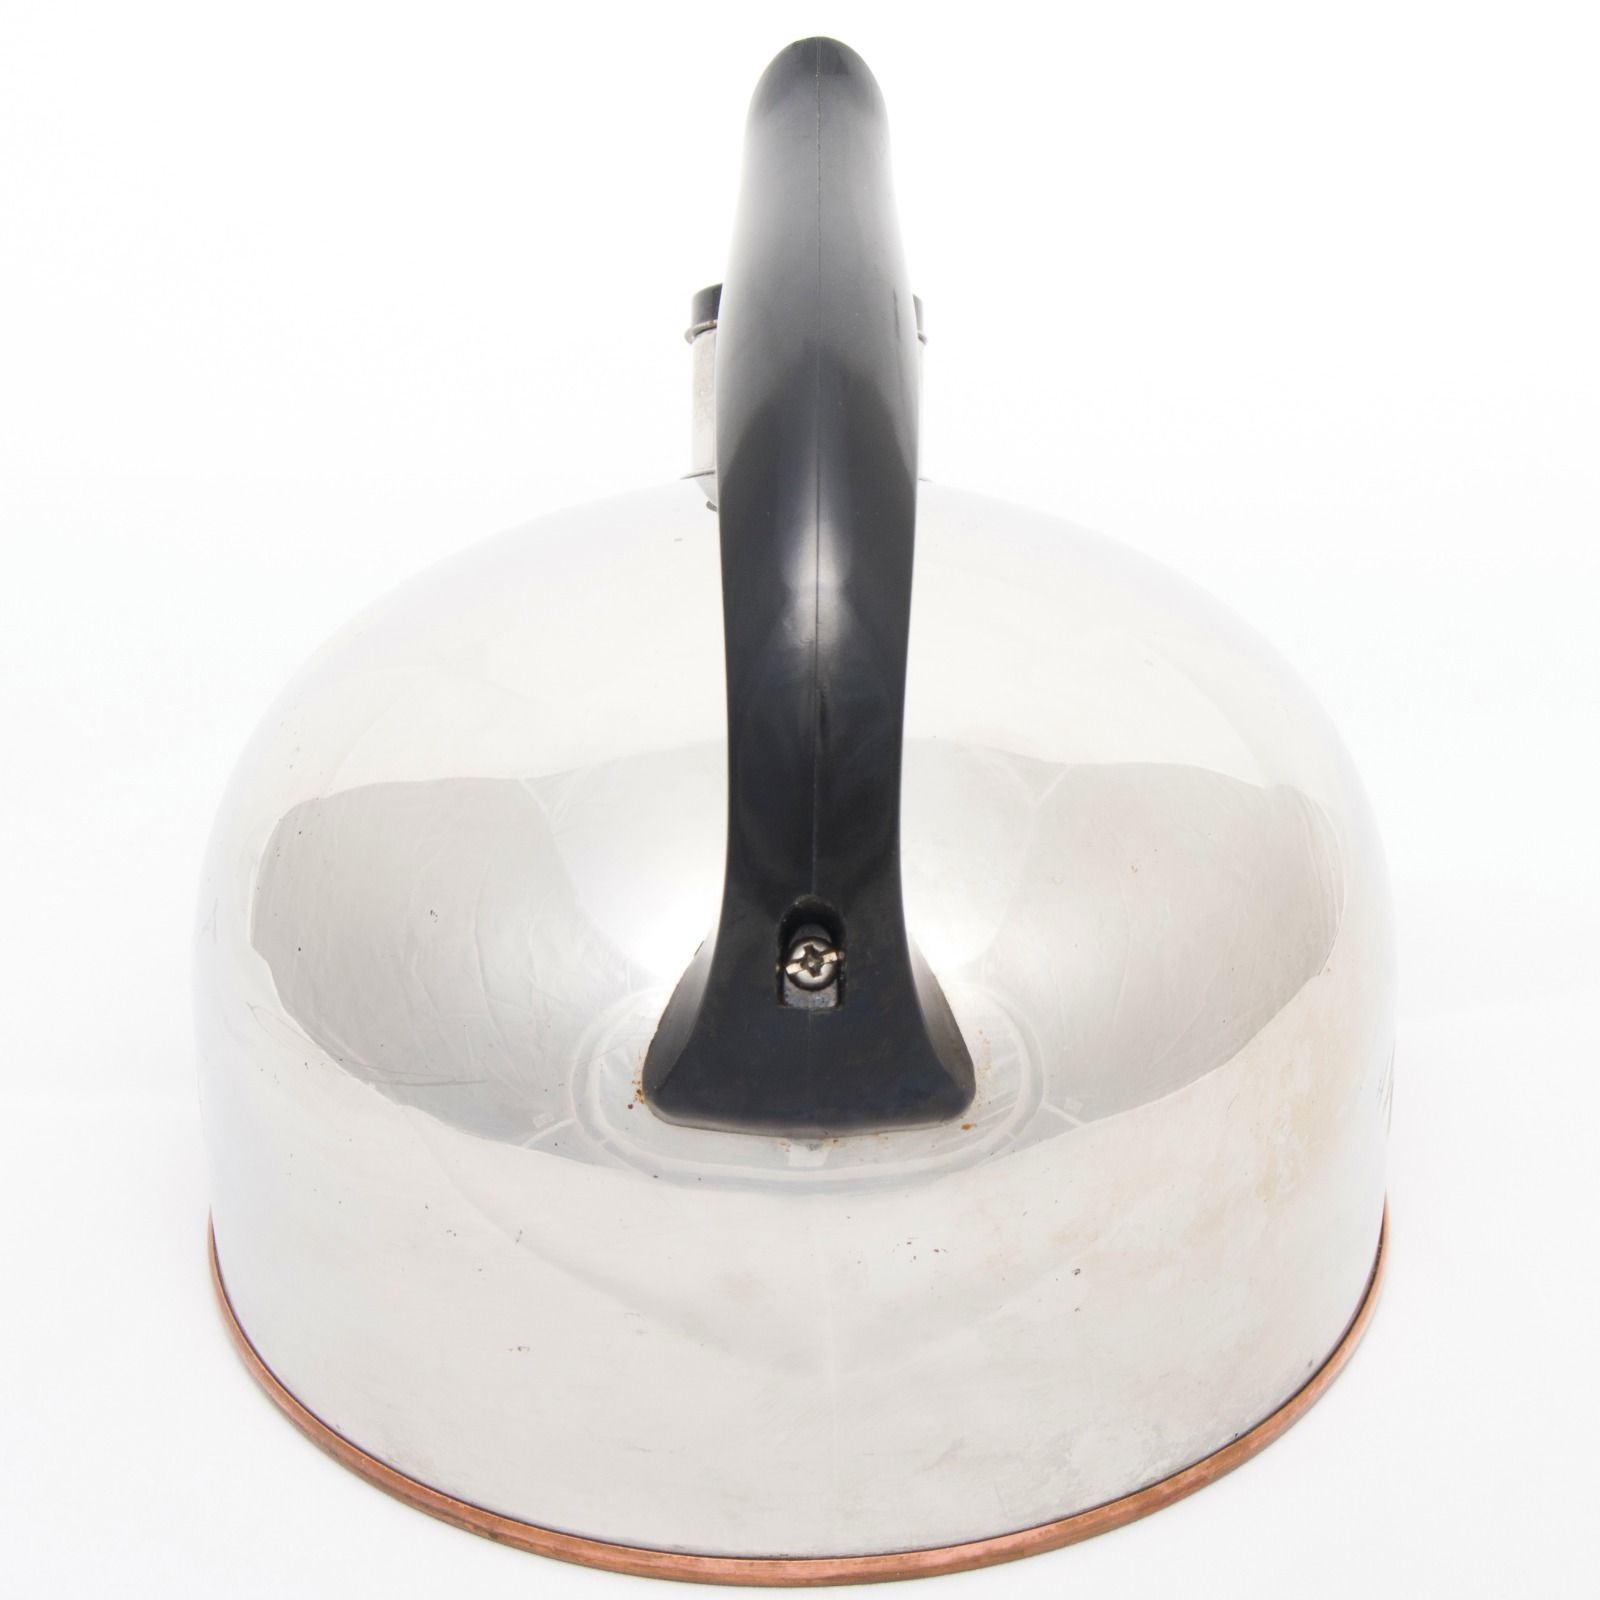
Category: kettle